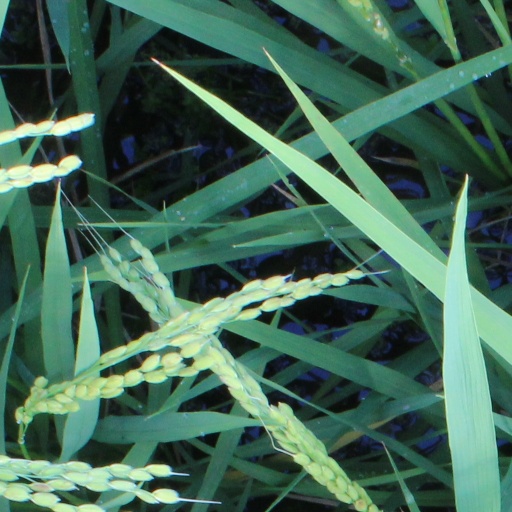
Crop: rice